Dushman (1998 film)

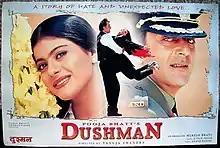
Poster

Dushman (translation: "Enemy") is a 1998 Indian Hindi-language psychological thriller film directed by Tanuja Chandra starring Kajol, Sanjay Dutt and Ashutosh Rana. The film is a remake of Hollywood film "Eye for an Eye".